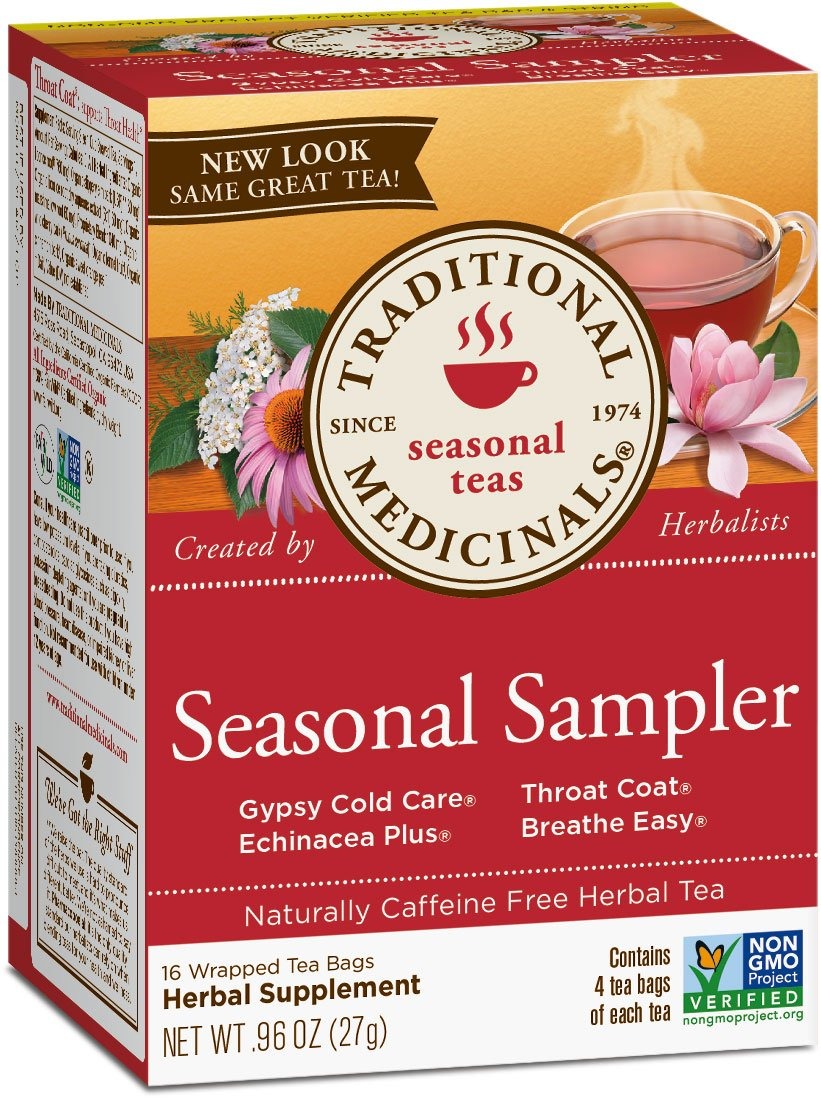
Item Name: Traditional Medicinals Seasonal Sampler Variety Pack, 16 Tea Bags
Bullet Point 1: Includes Throat Coat, Echinacea Plus, Breathe Easy, and Gypsy Cold Care varieties
Bullet Point 2: Non-GMO verified. All Ingredients Certified Organic. Kosher. Caffeine Free.
Bullet Point 3: Consistently high quality herbs from ethical trading partnerships.
Bullet Point 4: Taste: Floral and foresty with soft tannins.
Bullet Point 5: 1 box containing 16 sealed tea bags
Value: 0.96
Unit: ounce

Price: 6.39